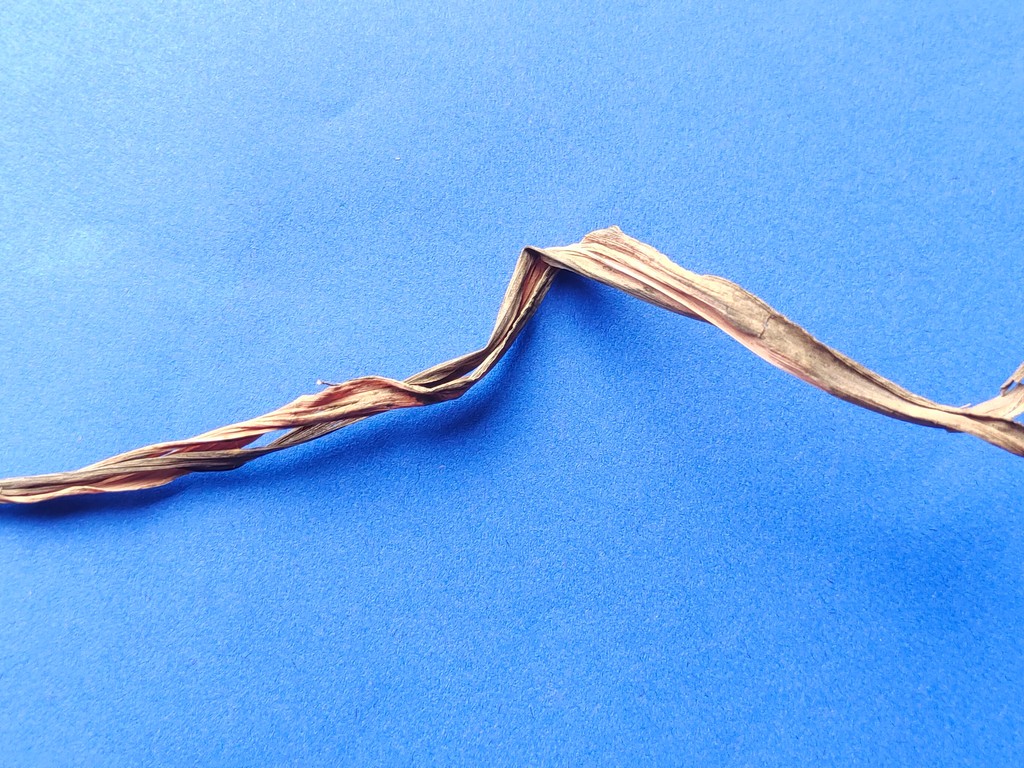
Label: Dried